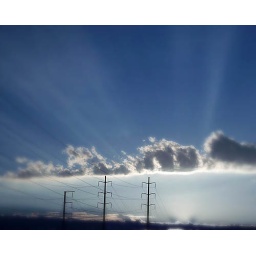
Shot from the window of the car as I drive my daughter to the rink in the morning.